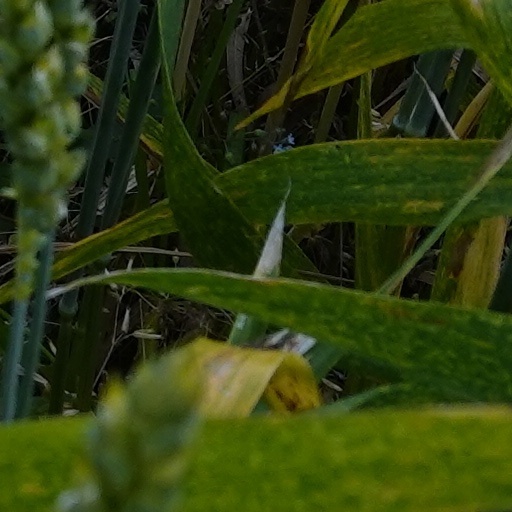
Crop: wheat